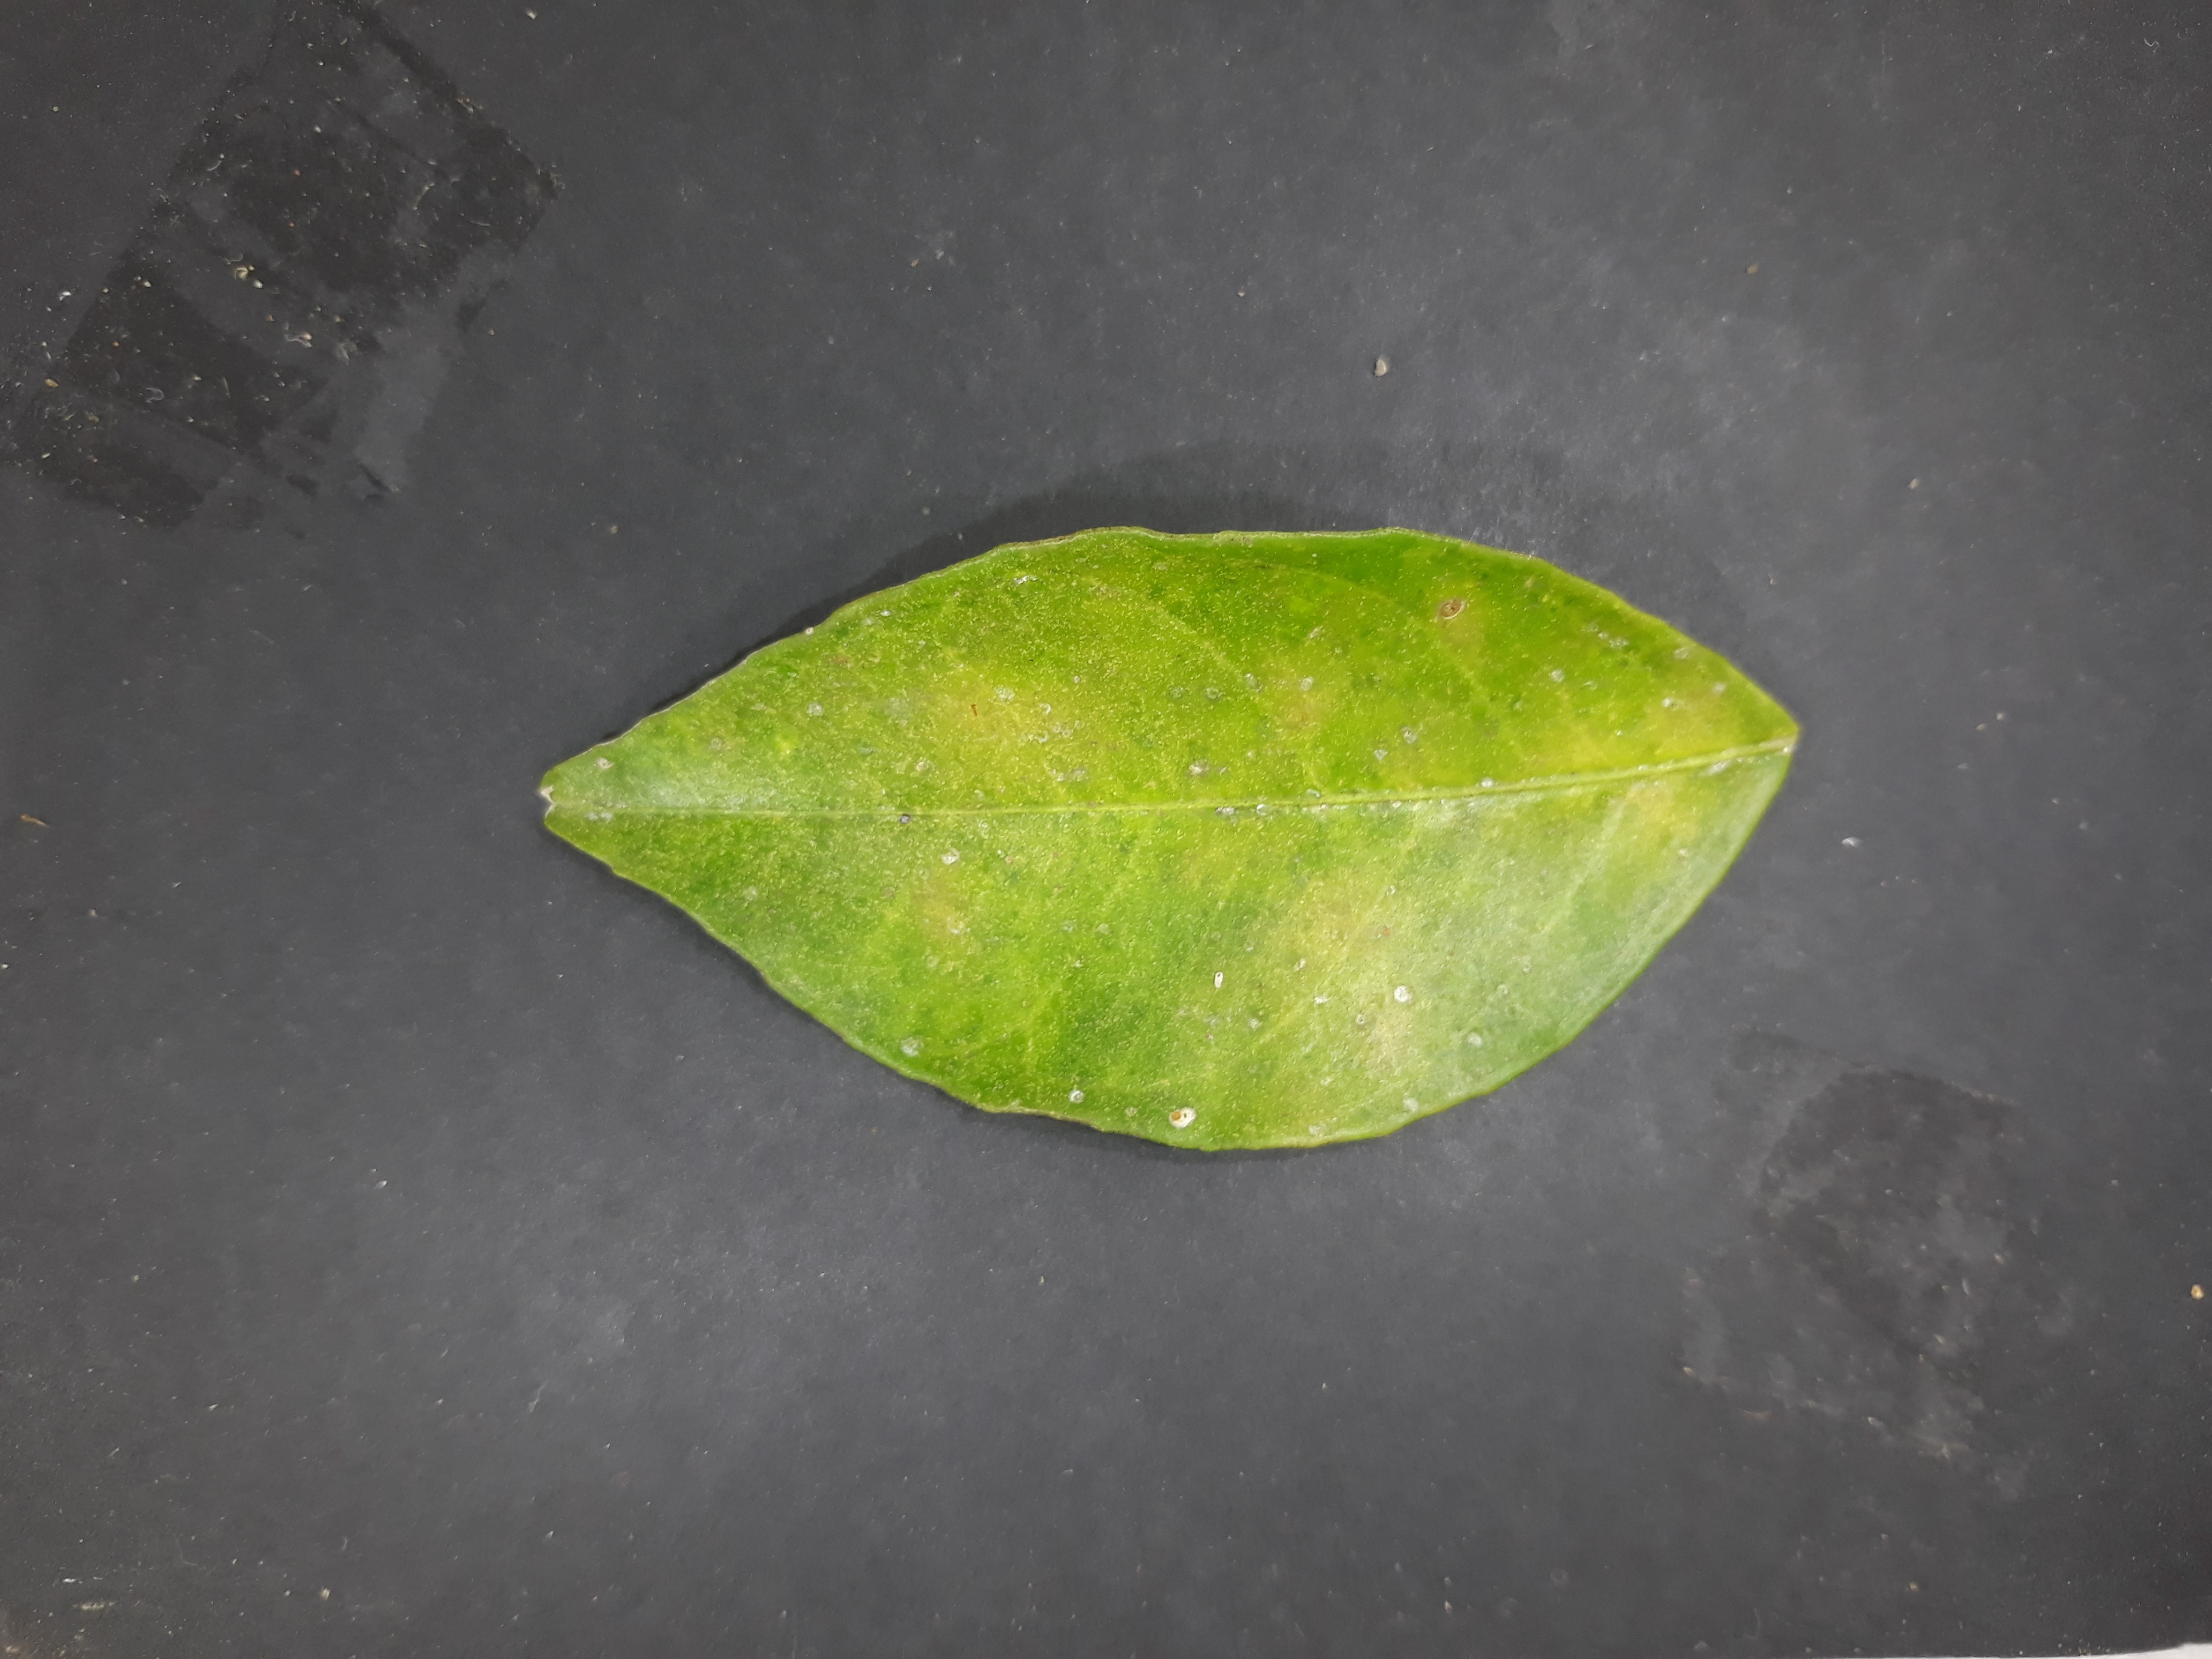
Label: Red_scale_sequelae